Ajiado

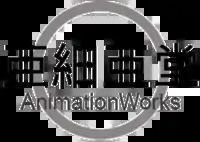
Logo used until 2014.

The studio was founded in 1978 by the noted animators Tsutomu Shibayama, Osamu Kobayashi and Michishiro Yamada, former members of the animation studio A Production, under the corporate title . The name Ajiadō is a penname used by Tsutomu Shibayama and Osamu Kobayashi.